Eames Lounge Chair Wood

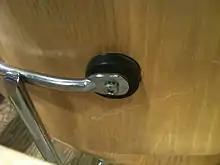
One of two shock mounts holding the back of the Lounge Chair Metal. The black rubber is glued to the wood; the bolt only connects the frame to a metal insert inside the mount. There are three similar shock mounts supporting the seat.

The Eames Lounge Chair Wood (LCW) (also known as Low Chair Wood or Eames Plywood Lounge Chair) is a low seated easy chair designed by husband and wife team Charles and Ray Eames.